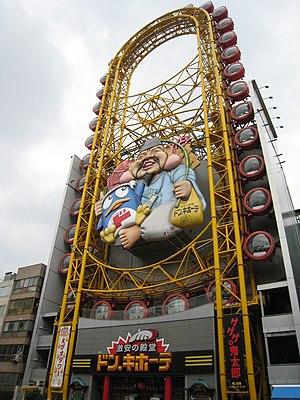
Don Quijote est une chaîne de magasins à bas prix qui gère plus de 160 établissements au Japon, 3 à Hawaï et 2 à Singapour. Elle vend une large gamme de produits, de l'épicerie de base à l'électronique et aux vêtements. L'enseigne est très connue au Japon et est souvent désignée sous le nom abrégé de Donki. Elle a tendance à rester ouverte très tard. Son logo représente un pingouin.